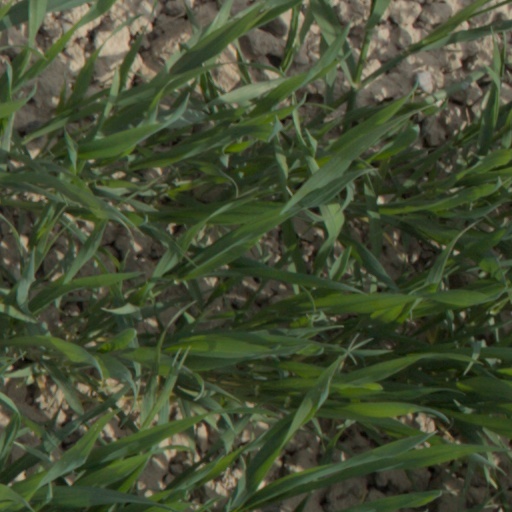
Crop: wheat